Farm Boy (novel)

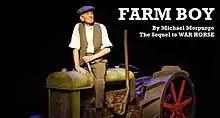
Actor John Walters sitting on the Fordson, a prop for the play

The novel was adapted into a stage play in 2010, by British theatre director Daniel Buckroyd, for the Nottingham based New Perspectives. It enjoyed full runs in both the West End theatre and the National Theatre. During its run at the National Theatre, his wife arranged for him to have a small part in the play, as an extra in the crowd scene.